Neville Marriner

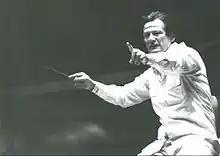
Marriner conducting in the 1980s

Sir Neville Marriner, (15 April 1924 – 2 October 2016) was an English conductor and violinist. Described as "one of the world's greatest conductors", Gramophone lists Marriner as one of the 50 greatest conductors and another compilation ranks Marriner #14 of the 18 "Greatest and Most Famous Conductors of All Time". He founded the Academy of St Martin in the Fields, and his partnership with them is the most recorded of any orchestra and conductor.